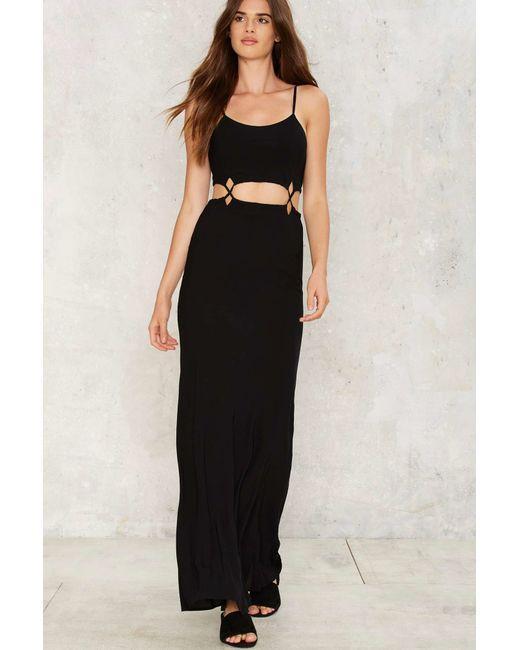
ärmelloses Kleid mit geschlungenen Ausschnitten